Barney Frank

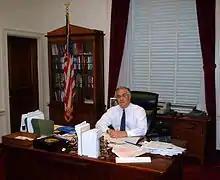
Frank in 2002 in his congressional office

In 2009 Frank had a 100% rating from NARAL Pro-Choice America, indicating a pro-choice voting record. He voted against the Partial-Birth Abortion Ban Act, against the Unborn Victims of Violence Act and against restrictions on the transportation of minors across state lines by non-family members to circumvent local abortion laws. In 1993 Frank co-sponsored the "Freedom of Choice Act" (H.R.25) (1993-H25) to "protect the reproductive rights of women". In 2006, he co-sponsored the "Compassionate Assistance for Rape Emergencies Act" (S.3945) (06-S3945), a bill for "emergency contraception for rape victims". In 2007 he co-sponsored the "Compassionate Care for Servicewomen Act" (S.1800 & HR.2064) (07-HR2064) to "providing emergency contraception at military facilities"; the "Prevention First Act" (S.21&H.R.463 2009-S21) to "expand access to preventive health care services that help reduce unintended pregnancy, reduce abortions, and improve access to women's health care".